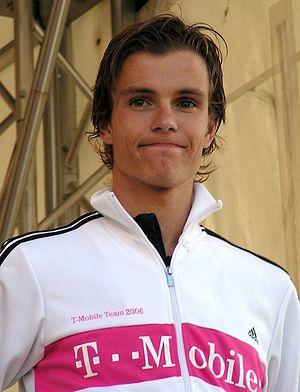
Le coureur cycliste allemand Linus Gerdemann à la présentation de l'équipe pour le Tour d'Allemagne à Düsseldorf, Allemagne.
Le Tour d'Allemagne est une course cycliste à étapes, disputée au mois d'août en Allemagne.